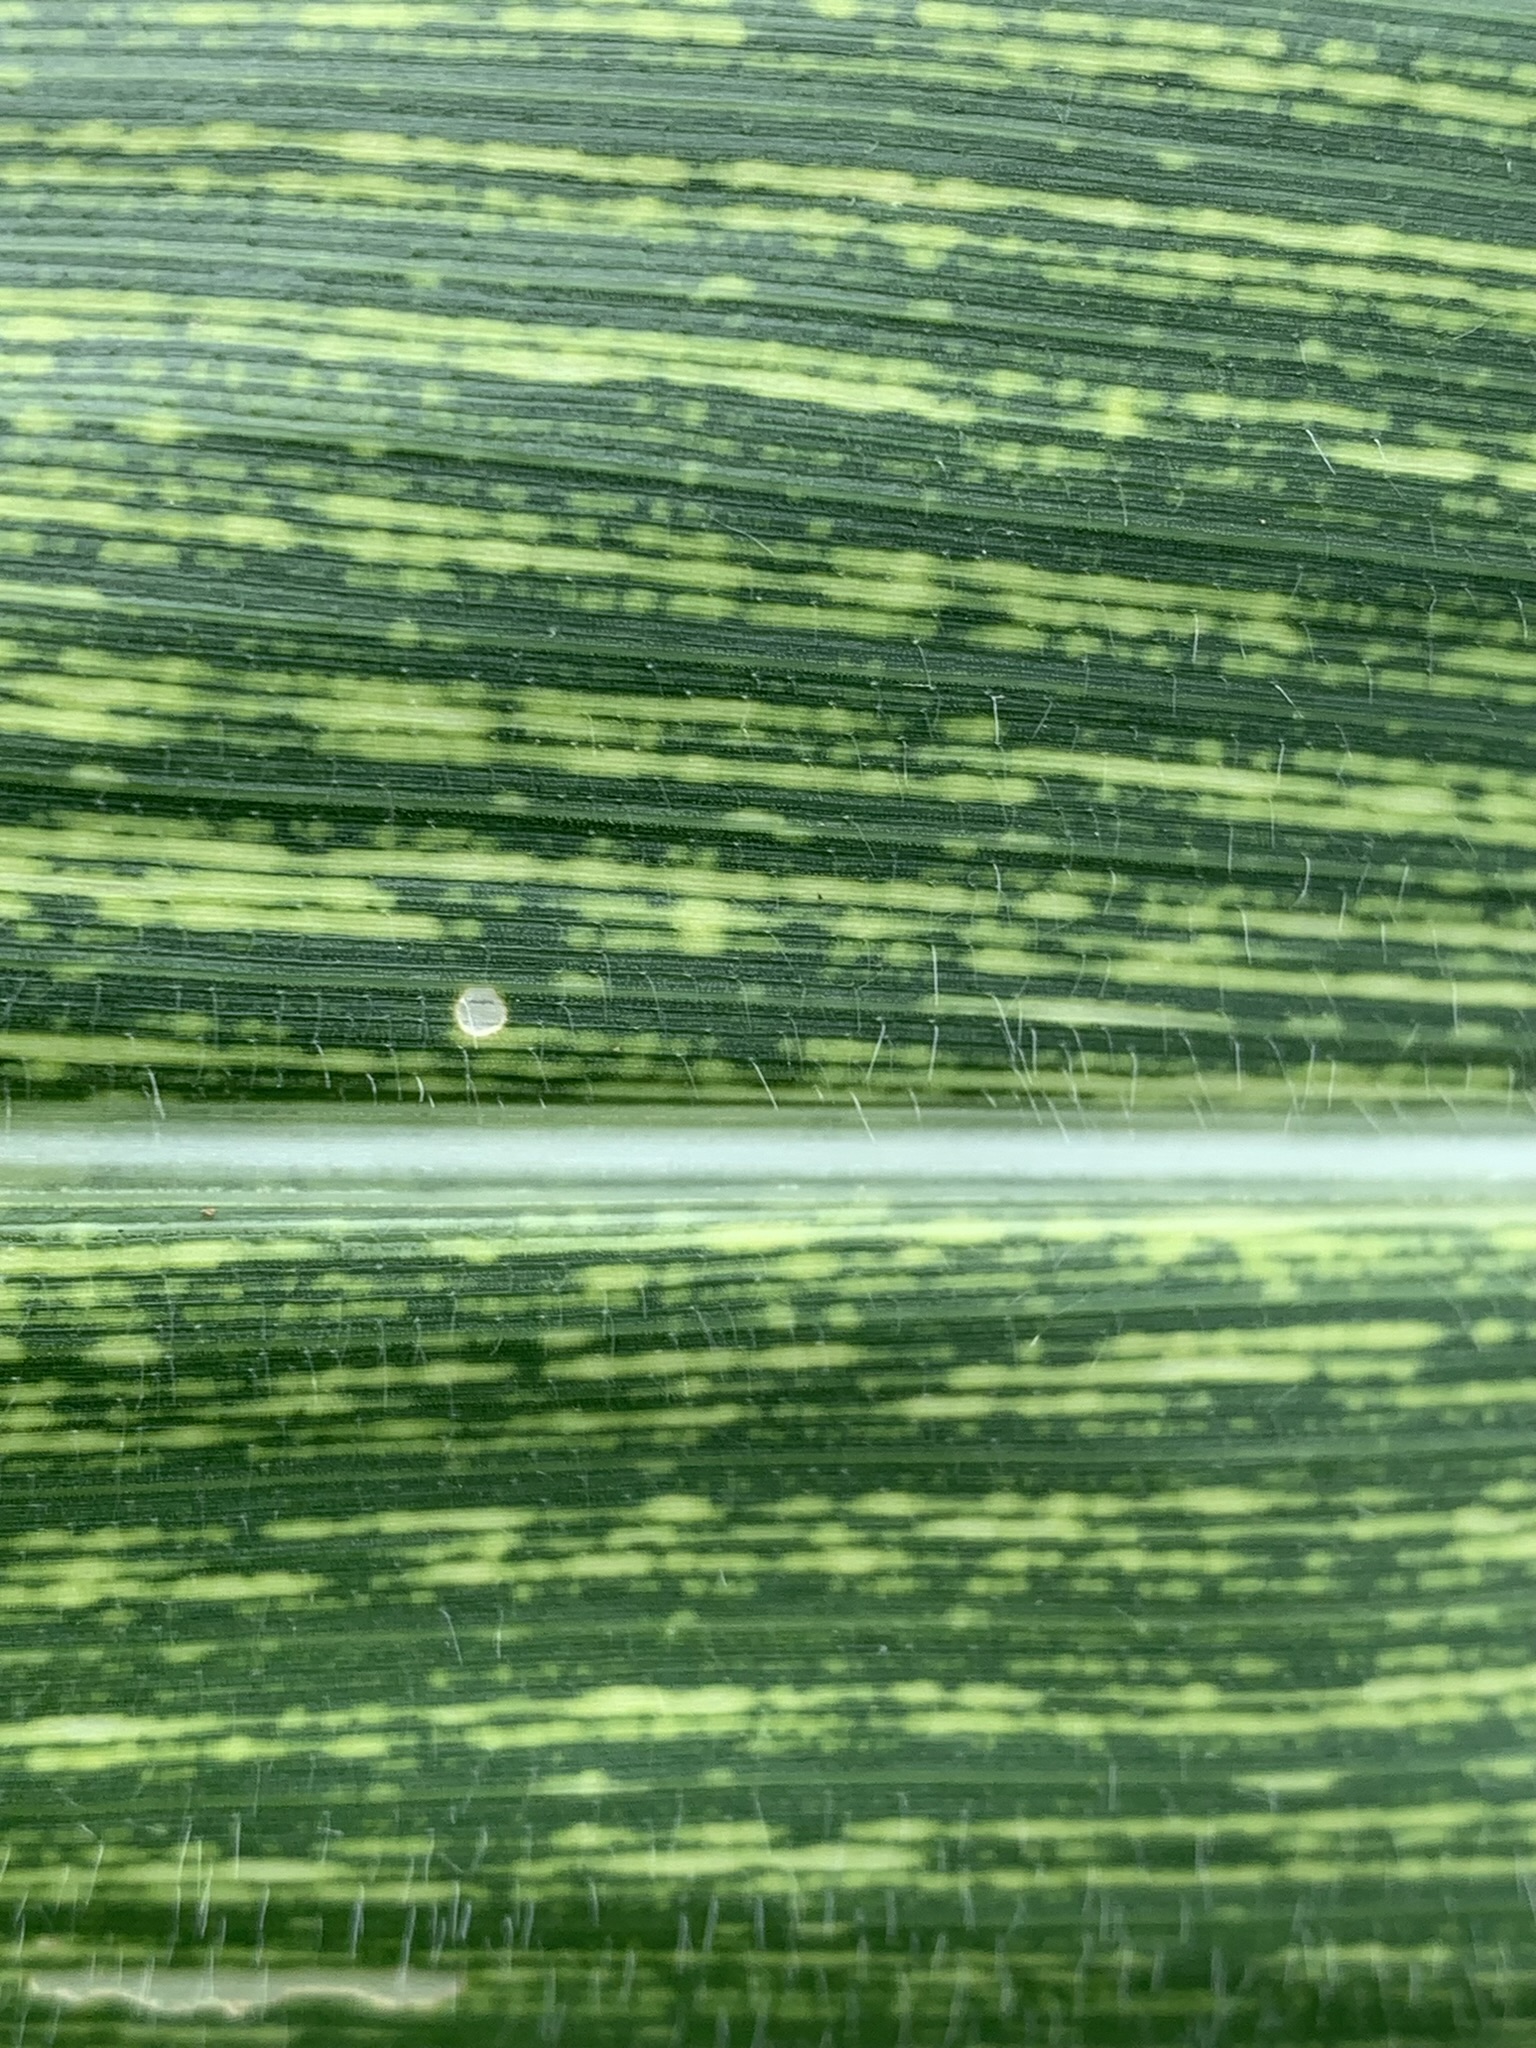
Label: MSV